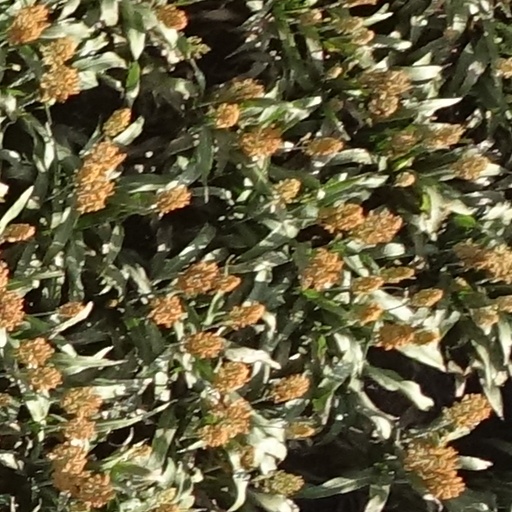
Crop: sorghum